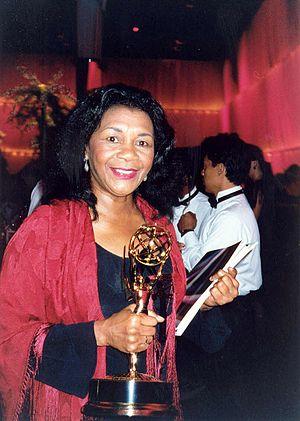
Mary Alice Smith, dite Mary Alice, est une actrice américaine née le 3 décembre 1941 à Indianola dans le Mississippi.
L'Oracle est un personnage de fiction féminin dans la série de films The Matrix créé par les Wachowski, et interprété par Gloria Foster dans le premier et le second film et Mary Alice dans le troisième film. Le personnage apparait aussi dans le jeu vidéo Enter the Matrix et le jeu de rôle en ligne massivement multijoueur The Matrix Online.